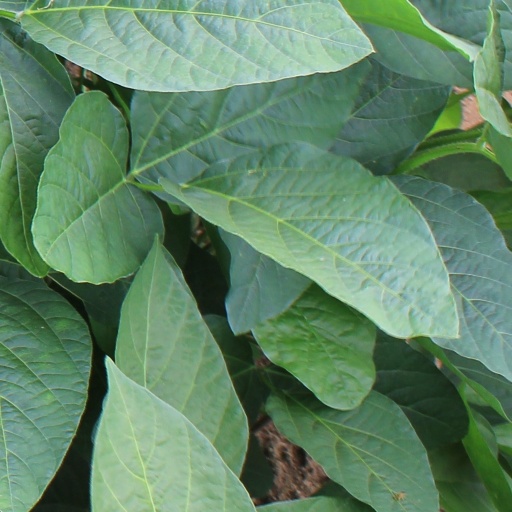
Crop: soybean